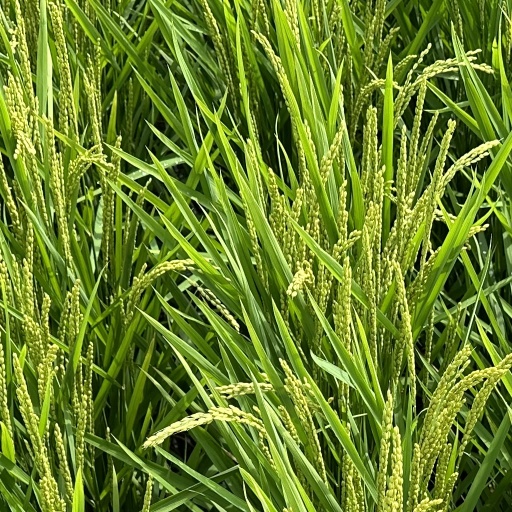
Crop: rice